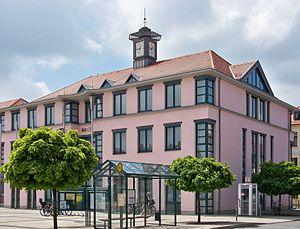
Naunhof est une ville de Saxe, située dans l'arrondissement de Leipzig, dans le district de Leipzig.